Hauraki Rail Trail

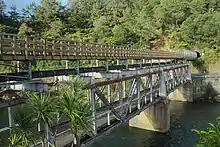
The Karangahake Gorge bridge and rail tunnel, part of the rail trail.

The Hauraki Rail Trail is one of the Great Rides of the New Zealand Cycle Trail system, using parts of the abandoned ECMT and Thames Branch railways in the Hauraki Gulf plains and the Coromandel Peninsula.